Shmuel Raayoni

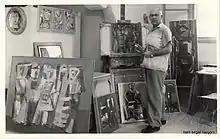
Shmuel Raayoni in his studio, 1968

Shmuel Raayoni (May 4, 1905 – December 22, 1995) was an Israeli painter, member of New Horizons, teacher and educator and founding member of Ein-Hod Artist Village.